Yamaha Motor Racing

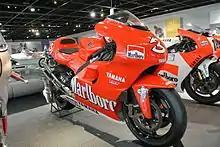
Yamaha YZR500 ridden by Max Biaggi in the season

Max Biaggi and Carlos Checa raced for the team from 1999 to .